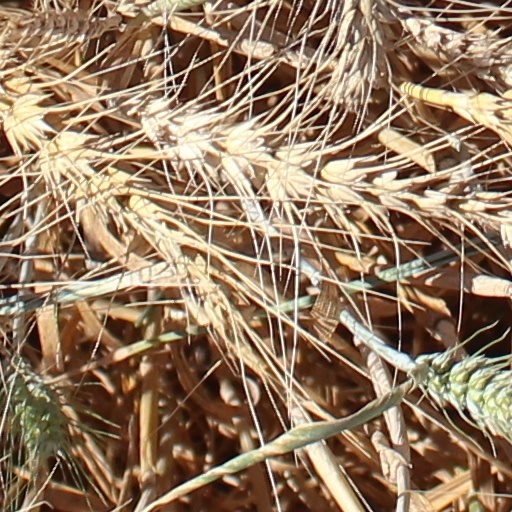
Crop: wheat